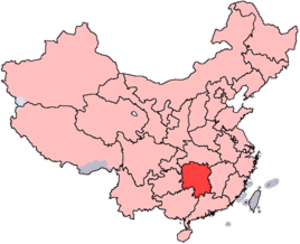
La structure administrative du Hunan, province de la République populaire de Chine, est constituée des trois niveaux suivants :